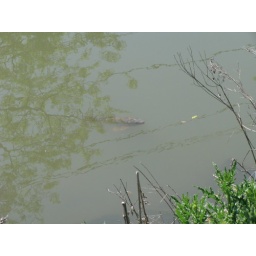
This was across the street from our house in Gill Greek. I was playing with my zoom on my camera.